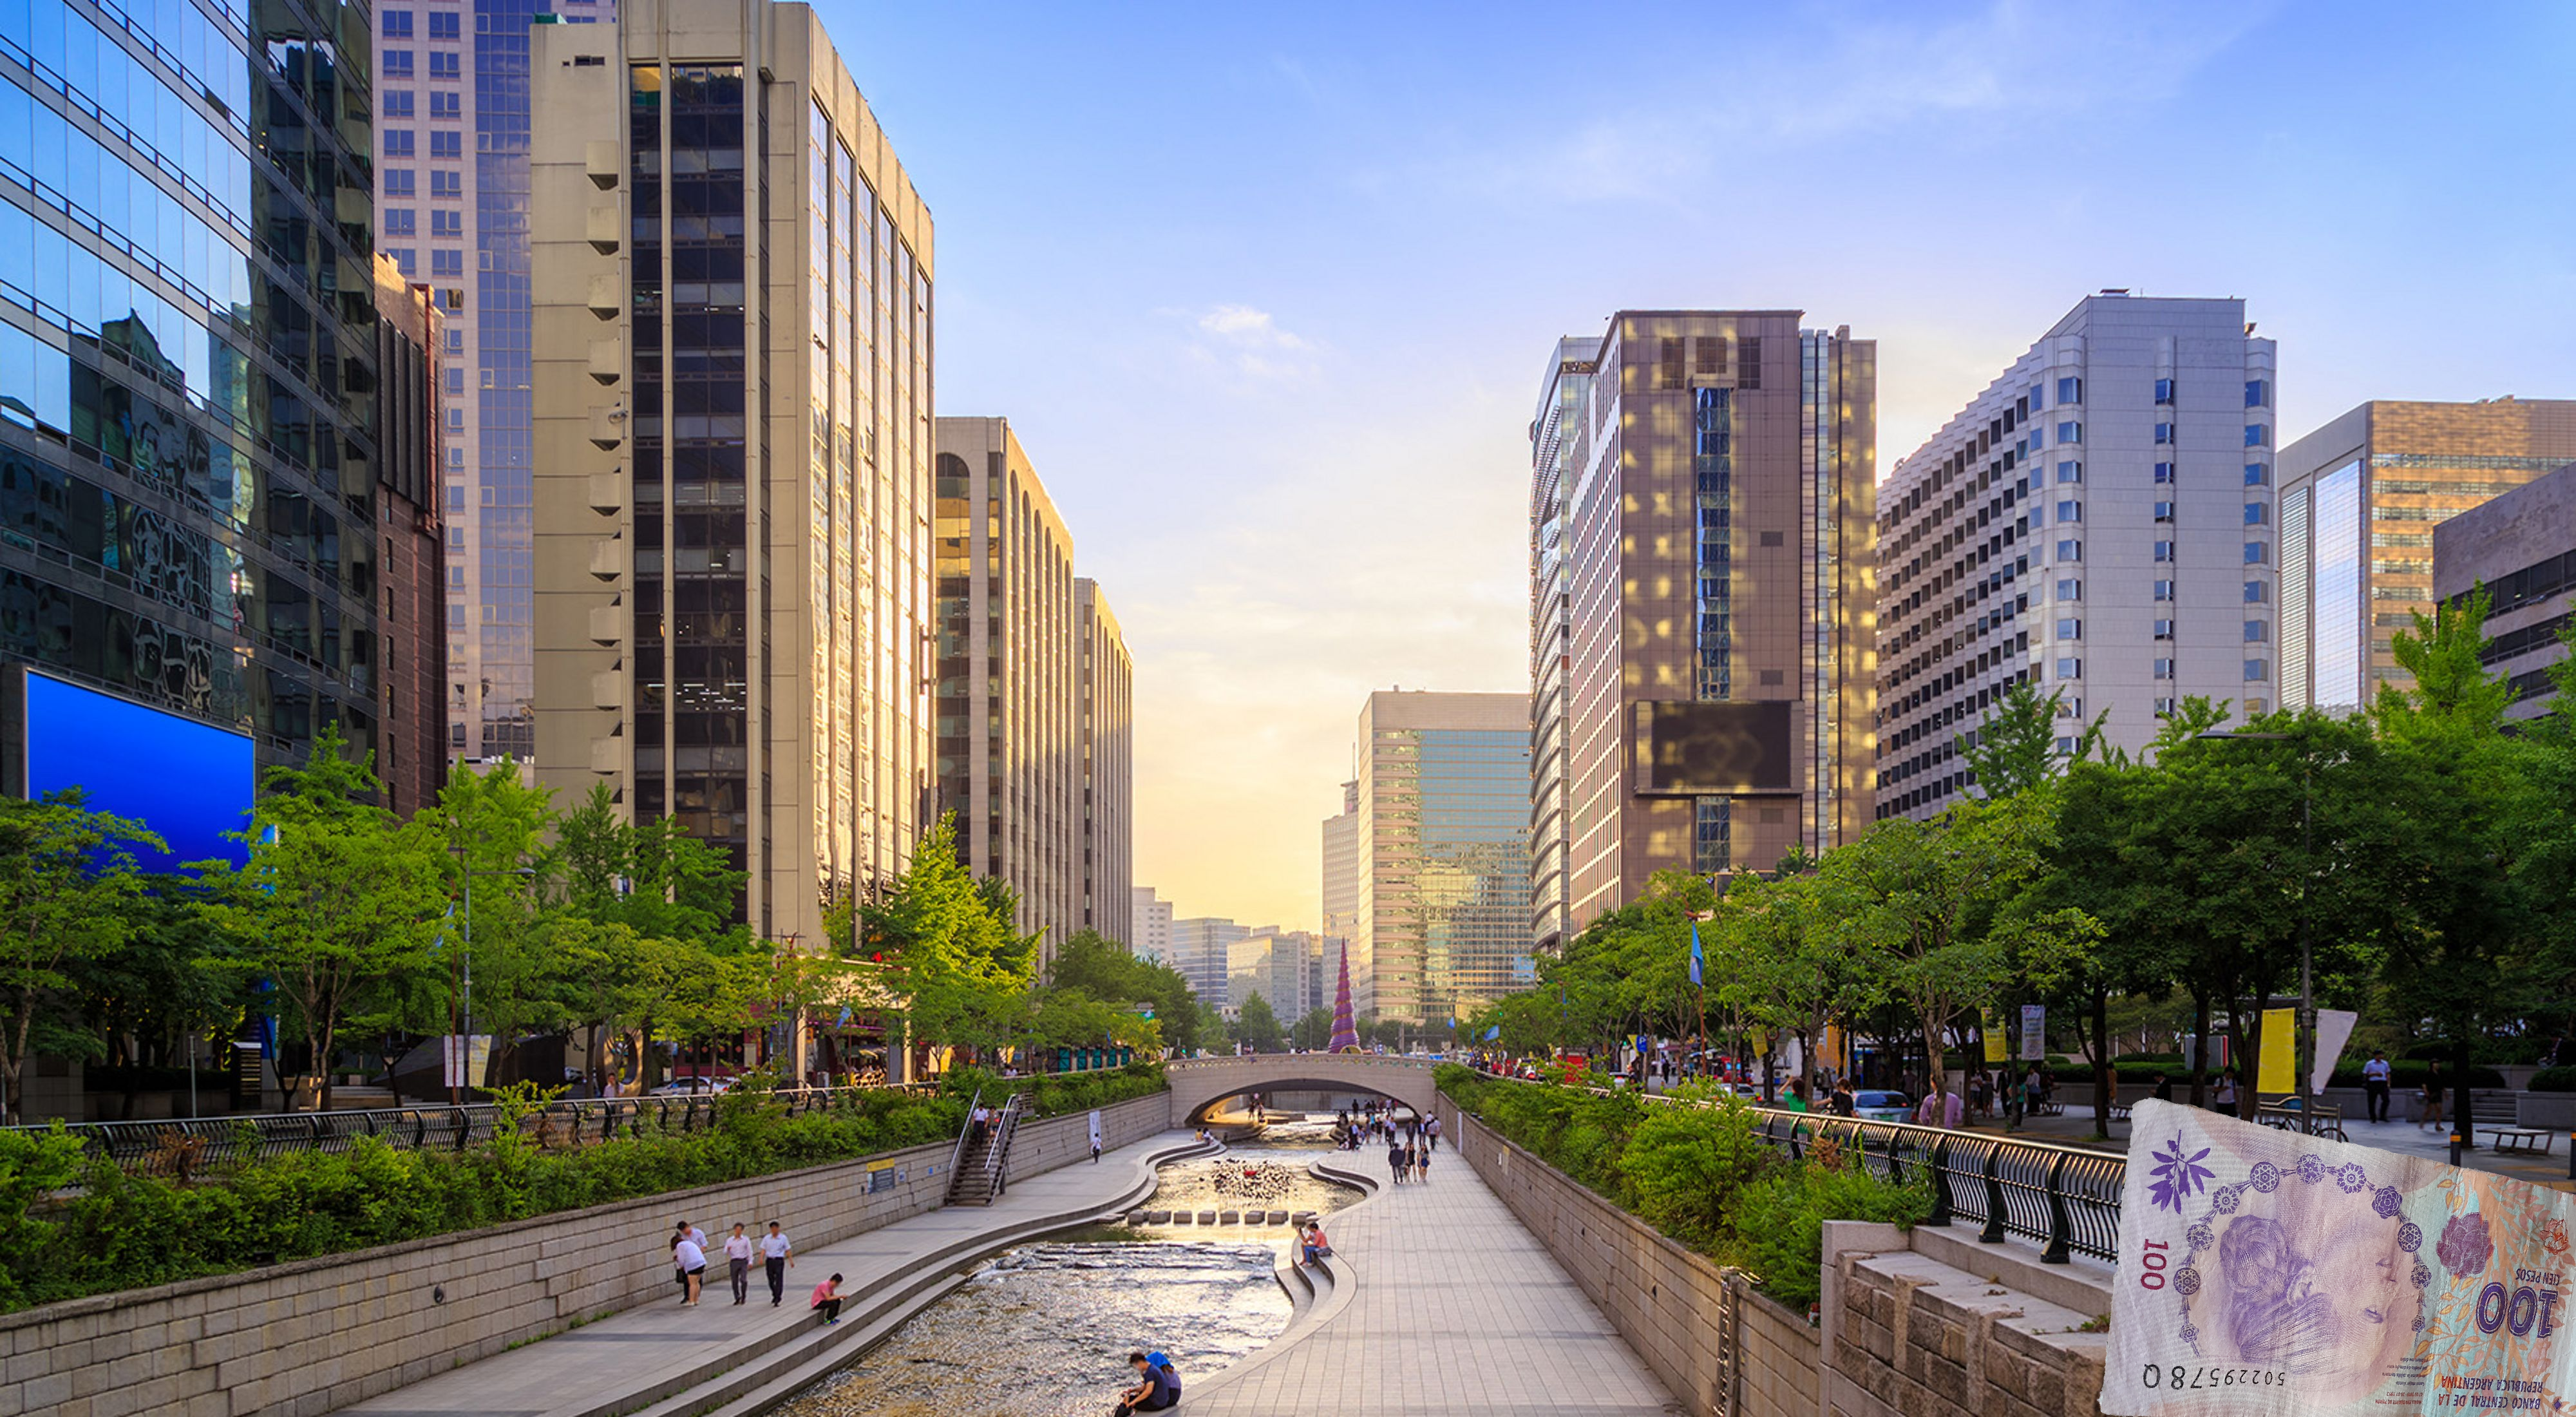
Denominación: 100